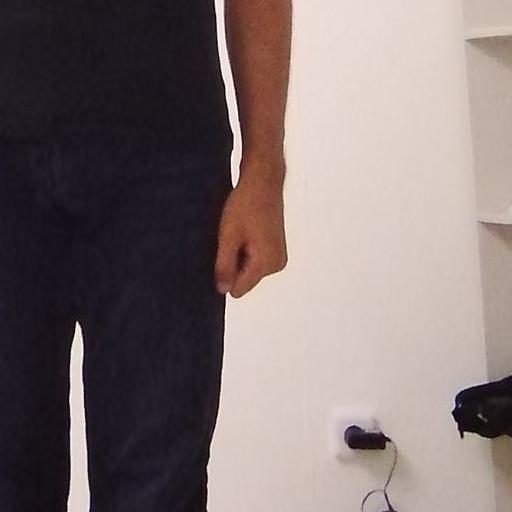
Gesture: no_gesture